CityCenter

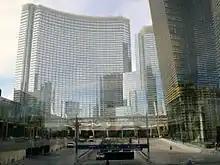
Roadway leading into CityCenter from the Las Vegas Strip

CityCenter's main entrance along the Strip consists of a multi-lane roadway, while pedestrians enter along narrow walkways and overhead bridges. Architects were critical of the entry design, viewing it as bland and unattractive, while many pedestrians chose to pass by CityCenter as a result. Architect Alan Hess said, "The entrance has all the pleasantness of an airport terminal. There's a lot of concrete and ramps and other things that turn pedestrians off, and a sense of being channeled into an entryway". Las Vegas architect Joel Bergman called the entrance "cold" and "uninviting". Goldberger wrote that CityCenter "is laid out not for pedestrians but as a machine for moving vast numbers of cars efficiently. There are wide ramps coming off the Las Vegas Strip, auto turnarounds, and porte cochères—all good for traffic flow but hardly what you would call urban open space. [...] there is no pleasant place to walk, except inside the buildings". A year after CityCenter's opening, MGM added landscaping to the entry area and signs to help guide pedestrians onto the property.